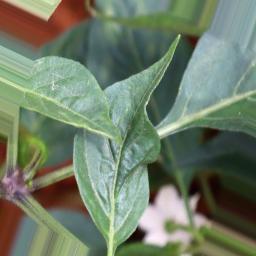
Label: mites_and_trips